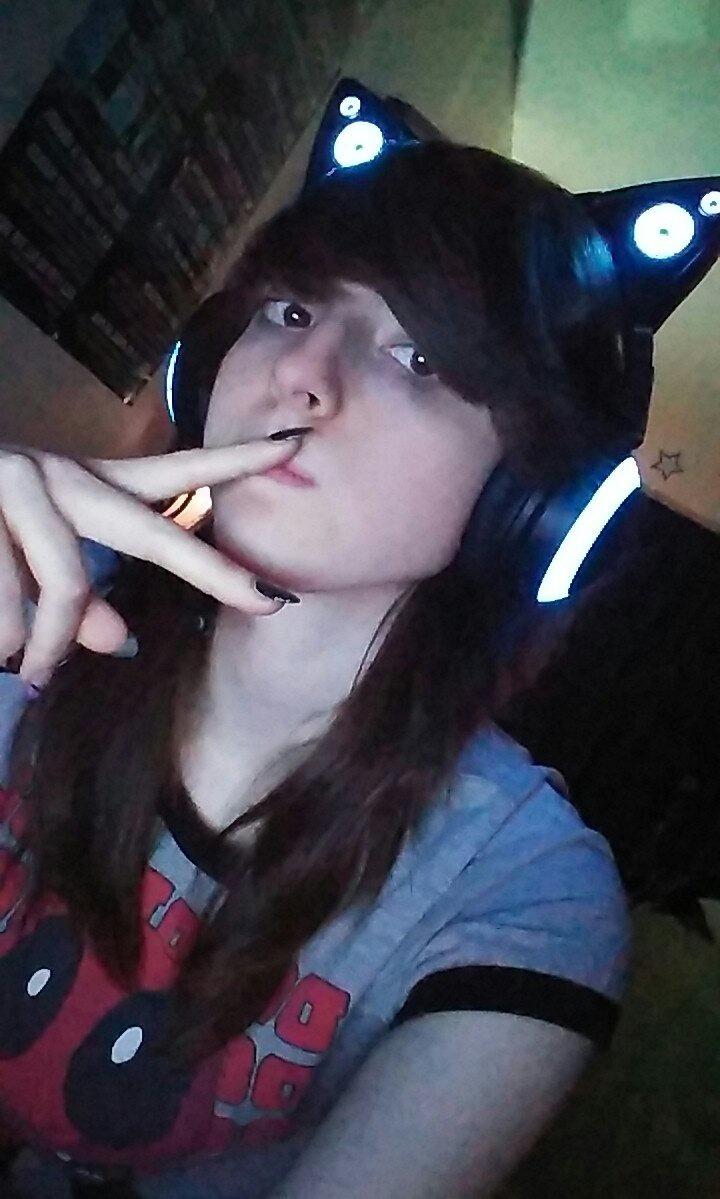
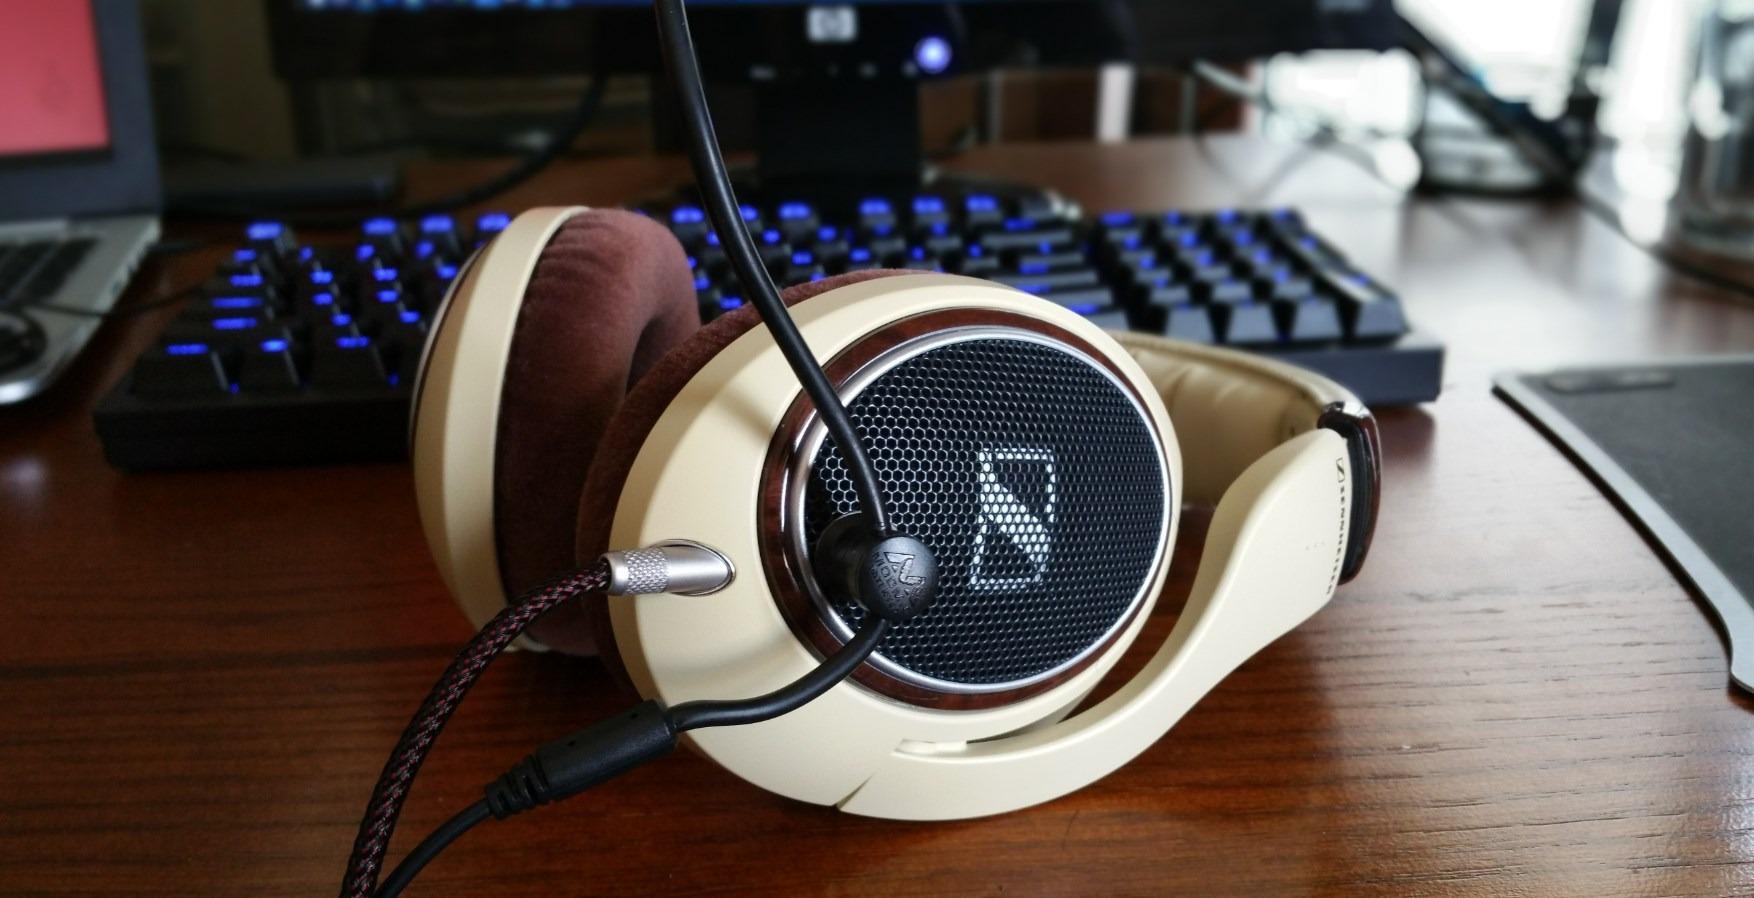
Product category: headphones
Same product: no